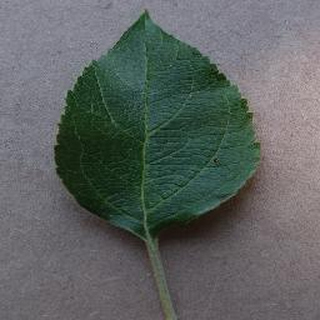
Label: healthy_apple